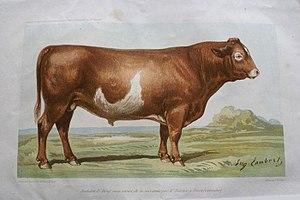
Portrait du Bœuf Gras de race Sarlabot Sarlabot IV fait par Eugène Lambert. Sarazin, Paris / Imp: Zanote, Paris, 17 x 25,5 cm.
La race Sarlabot ou race désarmée ou race cotentine sans cornes ou normande améliorée est une race bovine française sans cornes créée vers 1840-1850 par Henri Philippe-Auguste Dutrône, éleveur à Trousseauville-Dives. Il souhaitait ainsi créer une race de bovins inoffensifs et éviter les accidents. Cette race connut une certaine notoriété et était en voie d'extinction vers 1900.